Executions in the ruins of the Warsaw Ghetto (1943–1944)

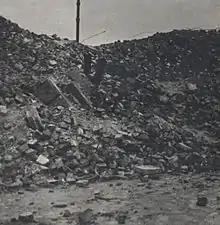
Ruins of the house at 27 Dzielna Street. In 1943–1944, thousands of Pawiak prisoners were murdered there.

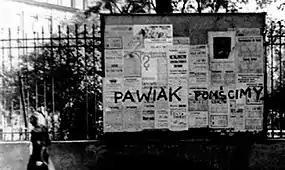
"We'll avenge Pawiak". An inscription made by scouts from the "Wawer" organization on a notice board placed on a fence of the BGK garden at Bracka Street.

The first execution of Pawiak's prisoners, carried out in the ruins of the Warsaw Ghetto, took place on May 7, 1943, i.e. before the end of the Ghetto Uprising. At that time, 94 people were murdered in the gate of a tenement house at 21 Dzielna Street. From the end of May 1943, executions in the former "Jewish residential district" took place almost every day. Since then, the Germans had almost completely abandoned execution of convicts in forests near Warsaw and have significantly limited the deportations of Pawiak prisoners (and of other Warsaw prisons and jails) to concentration camps. Instead, Polish political prisoners were hastily and massively murdered in the ruins of the ghetto, often after only a few or several days of investigation or even without any investigation at all. Almost every day executions of several or a dozen Jews captured by the Germans on the "Aryan side", as well as Poles who hid them, took place there. The names of these victims were in most cases never established, as the captured Jews were not entered in the Pawiak's records at all. Instead, after a few hours, or at most a few days of their stay on the death row, they were executed in the ghetto. It was not uncommon for whole families, including women and children, to be murdered in the ruins.